Gaëlle Mignot

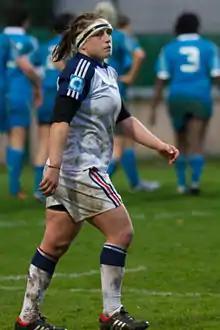
Mignot with France in 2014

Gaëlle Mignot (born 26 February 1987) is a French female rugby union player. She represented at the 2010 Women's Rugby World Cup, and 2014 Women's Rugby World Cup.